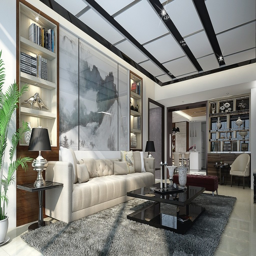
there are tons of interior design ideas out there